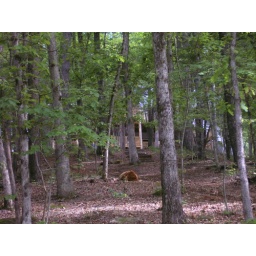
riding in ATV back up the mountain to the house from the dock